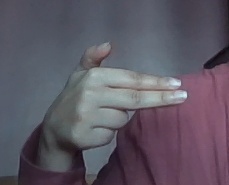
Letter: ghain